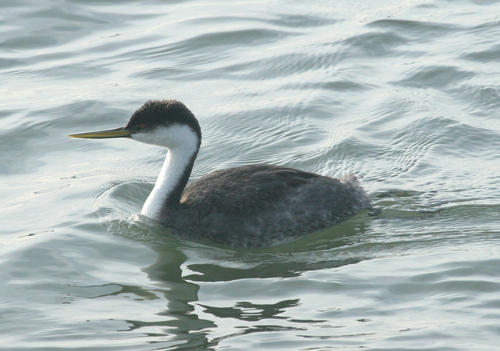
this graceful bird has a long, mostly white neck, a flat back with gray feathers, and a long pointed beak.
a bird with a long pointed bill, black crown, and white throat.
the bill is yellow,long and pointed, the throat is white and the crown and back are black.
this bird has a black crown, a flat bill, and a long white neck
this bird is brown with white on its neck and has a long, pointy beak.
this bird has wings that are grey and has a long neck and yellow bill
this bird is black with white and has a long, pointy beak.
this bird has wings that are gray and has a long neck
this bird has a white neck and a primarily gray body with a medium sized beak.
this dark grey bird has an elongated neck and bill with red eyes and white throat.
Species: Western Grebe